Lusterweibchen

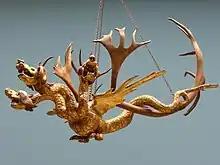
Dragon chandelier using reindeer antlers, sculpted by Veit Stoss following a design by Albrecht Dürer - in the German National Museum in Nürnberg

The first chandeliers in the lusterweibchen style appeared at the end of the 14th century. The Marienkirche in Lemgo, Germany, was illuminated by a chandelier that combined a bust of a woman with a pair of 12-point deer antlers. The artist of this particular piece is unknown, but the extraordinary chandelier inspired many other artists to create their own works.